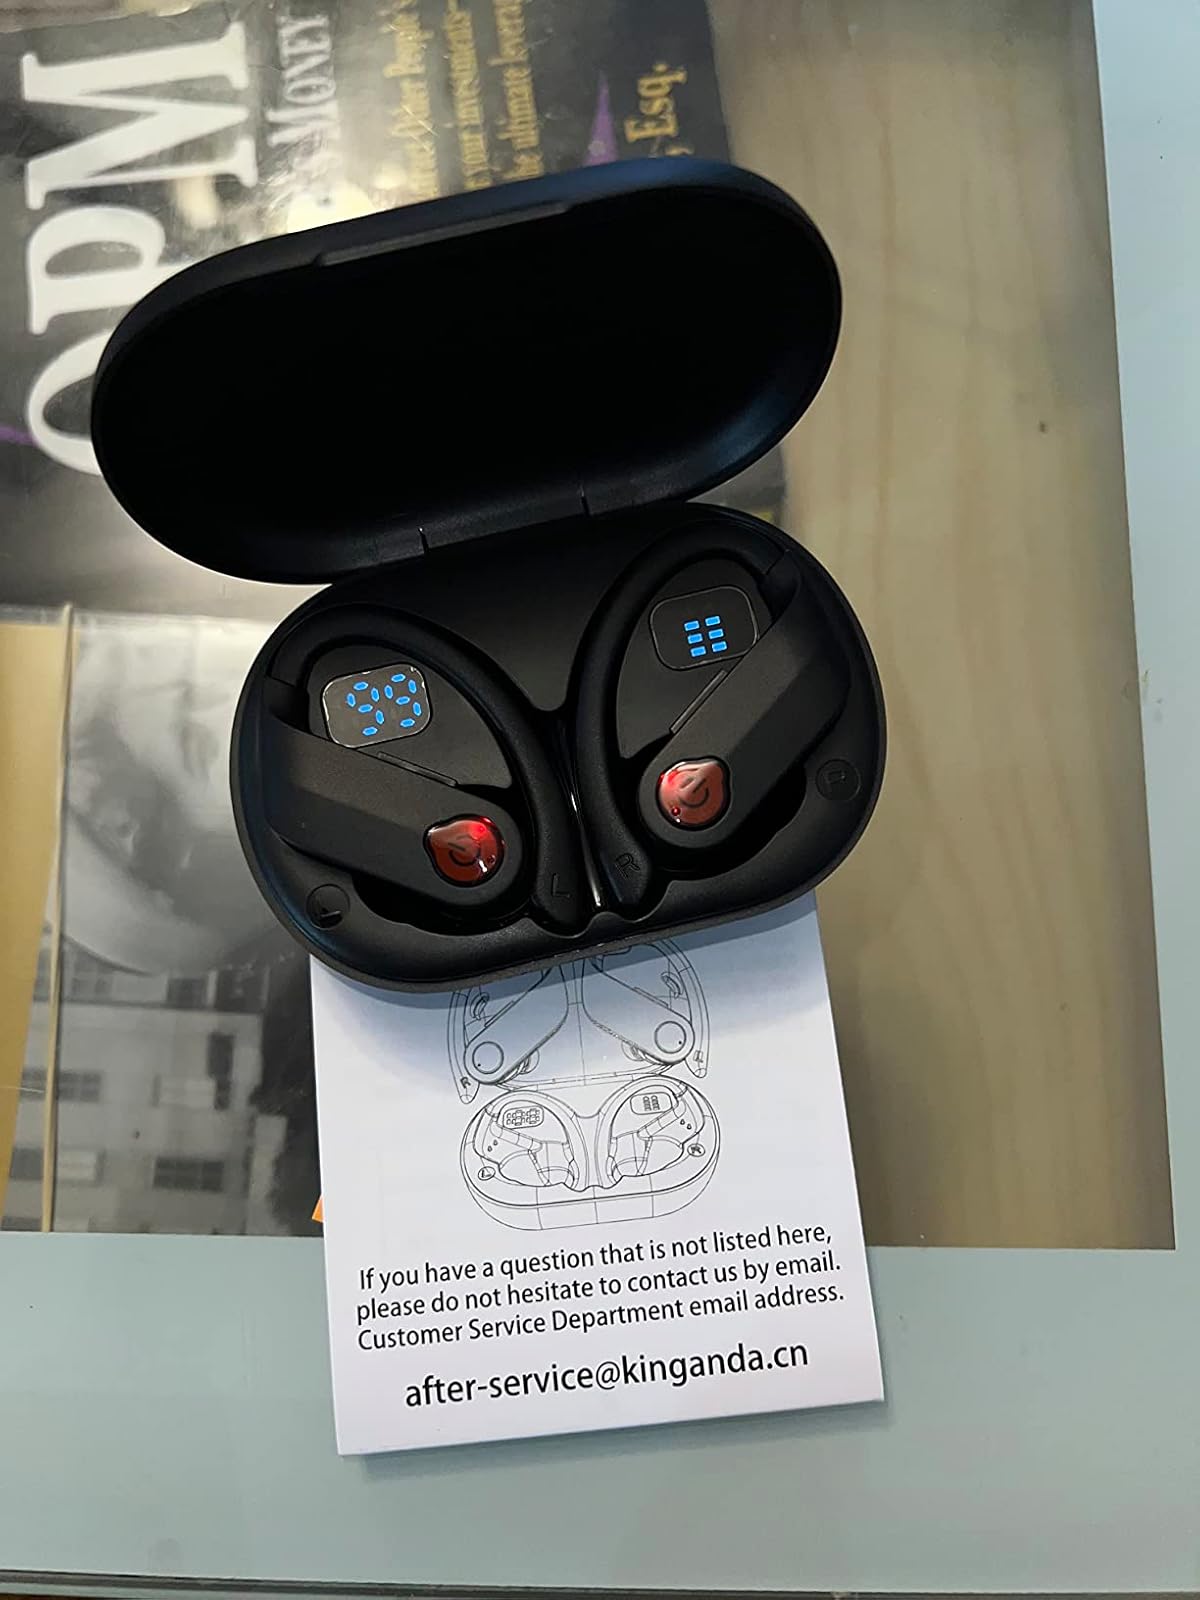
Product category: earbuds
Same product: yes